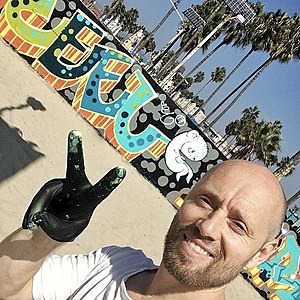
Aksel Hennie
Aksel Hennie er en norsk skuespiller, filminstruktør og manuskriptforfatter, der sandsynligvis er bedst kendt fra krigsfilmen Max Manus fra 2008, komediefilmene Jonny Vang, Buddy fra 2003 og dramafilmen Uno fra 2004, som han selv har skrevet og instrueret.